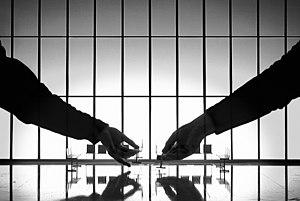
Hans Op de Beeck est un artiste plasticien belge qui habite et travaille à Anderlecht où il poursuit sa carrière depuis ses vingt dernières années à travers des expositions internationales.